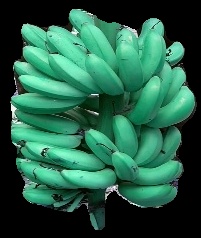
Variety: rasbale
Grade: grade1